Giremoutiers

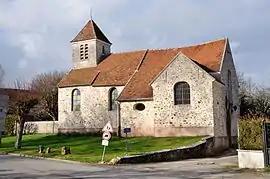
The church in Giremoutiers

Giremoutiers is a commune in the Seine-et-Marne département in the Île-de-France region in north-central France.